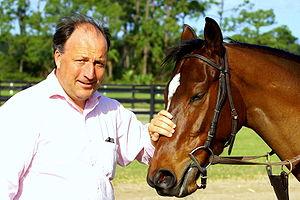
Christophe Clément est un entraîneur français de chevaux de course, installé aux États-Unis.